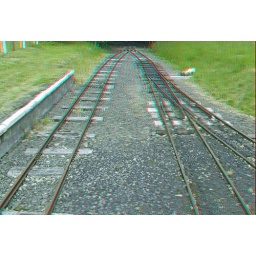
Lake Bala Steam Railway in anaglyph 3D stereo red blue glasses to view